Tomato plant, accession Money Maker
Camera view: bottom (45 deg); turntable rotation: 90 degrees
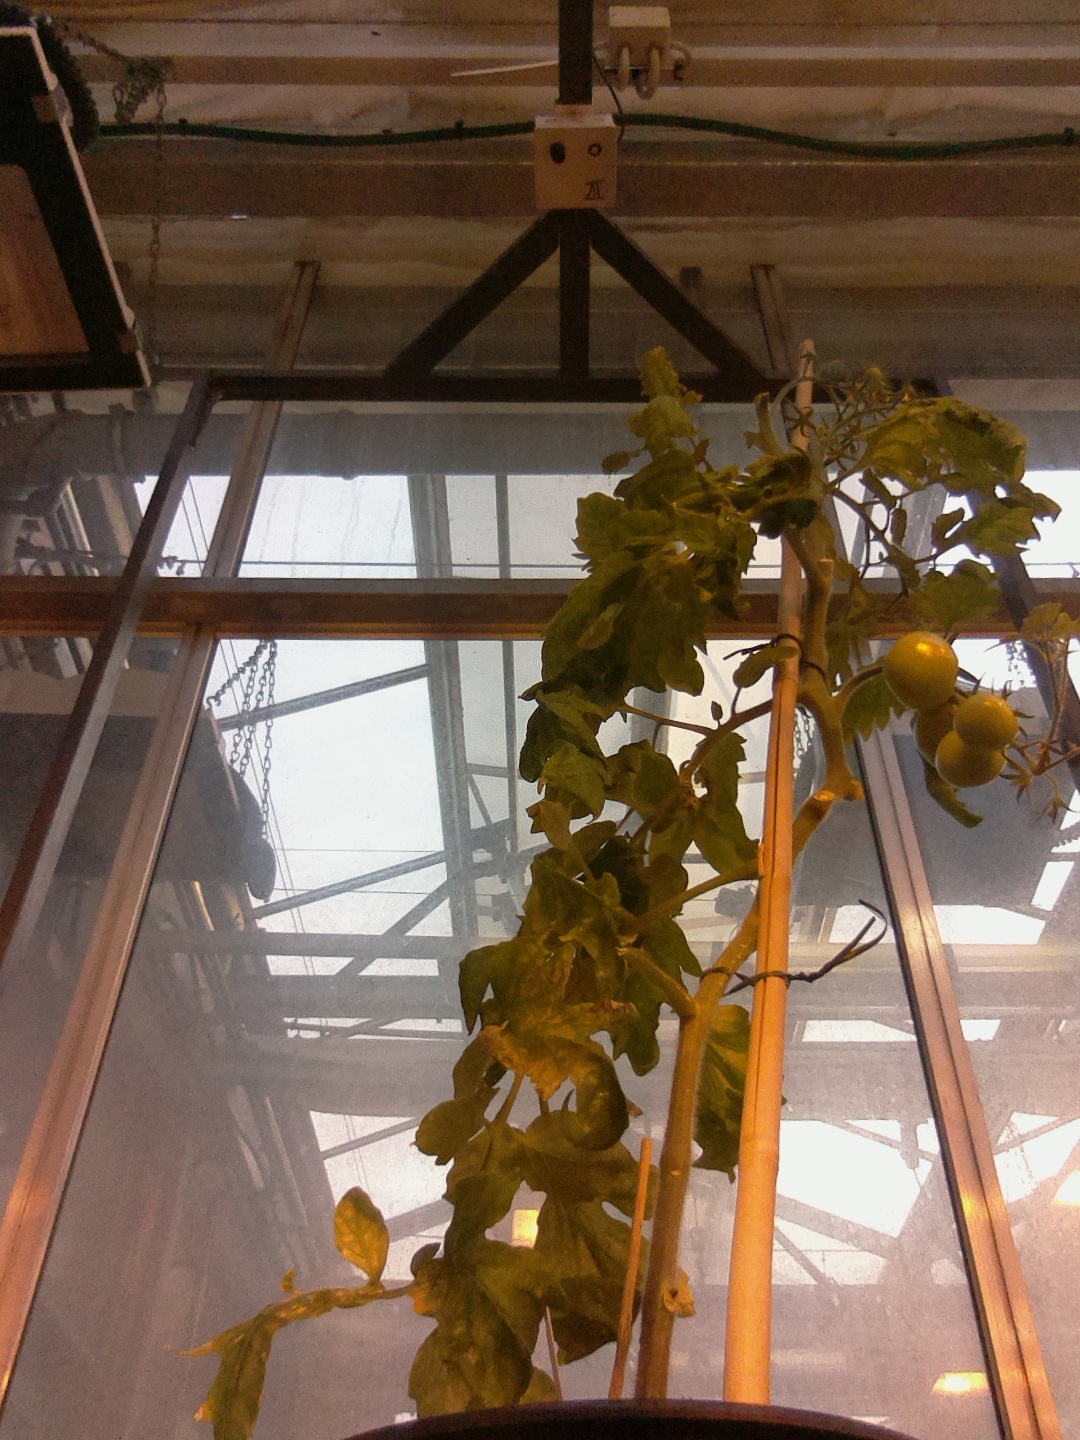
BBCH growth stage 78: 80% -90% of final fruit size